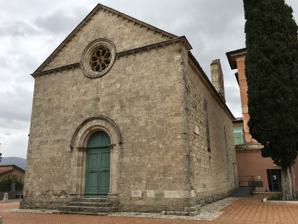
Building: San Francesco, Acquasparta
Country: Italy
Year built: 1294
This article relies largely or entirely on a single source . Relevant discussion may be found on the talk page . Please help improve this article by introducing  citations to additional sources . Find sources: "San Francesco, Acquasparta" – news · newspapers · books · scholar · JSTOR ( May 2016 ) Church in Acquasparta, Italy San Francesco, Acquasparta 42°41′35″N 12°32′43″E / 42.69306°N 12.54528°E / 42.69306; 12.54528 Location Acquasparta , Italy Denomination Roman Catholic Website http://www.parrocchiadiacquasparta.it/chiesa-di-san-francesco/ Architecture Style Romanesque / gothic San Francesco is a romanesque / gothic -style, church located in Acquasparta , Province of Terni , region of Umbria , Italy. Located outside the city walls of the town, the church was commissioned in 1294 by Cardinal Matteo Bentivenga . The church was once attached to a Franciscan monastery, of which the refectory and cloister still survive. Inside the church is a venerated icon of the Virgin and Child from the 14th century, titled the Madonna della Stella . There is also a copy of a depiction of St Francis painted by Margaritone d'Arezzo . The painted crucifix in the church (14th century) was brought here from the church of San Giovanni di Butris . References